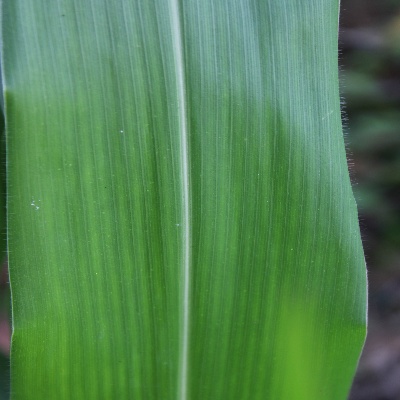
Crop: Maize
Condition: healthy